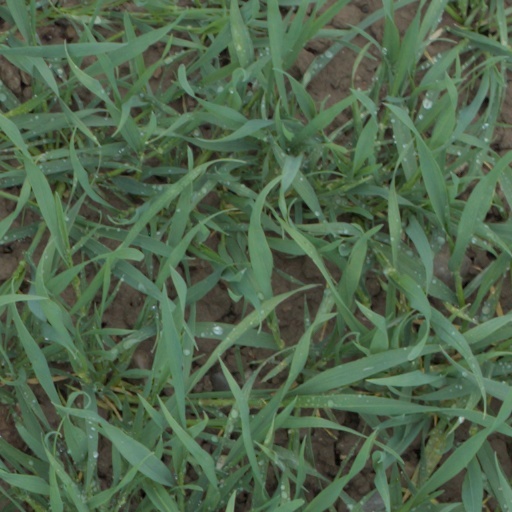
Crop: wheat